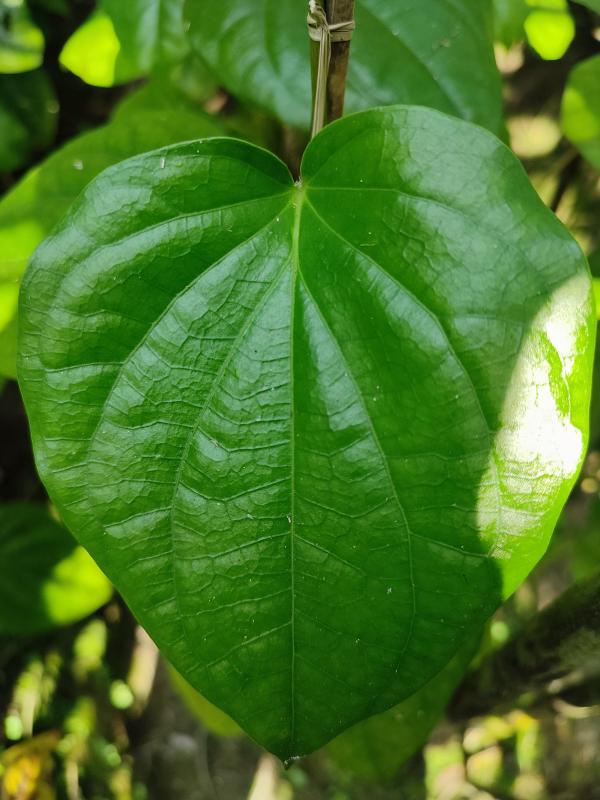
Label: Healthy_Leaf